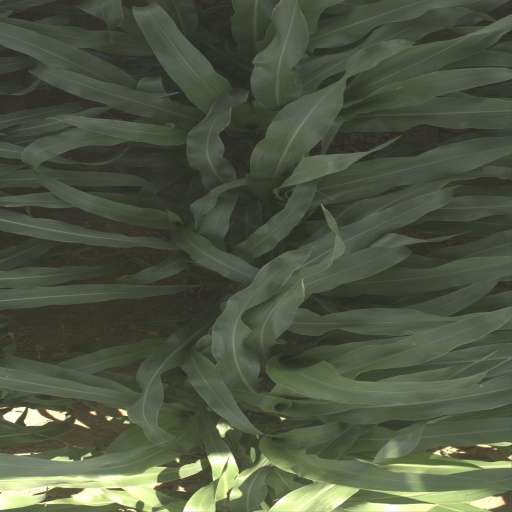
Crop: sorghum